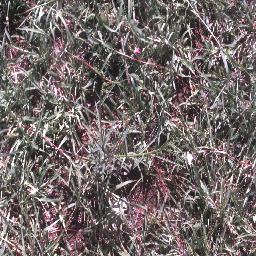
Label: negative